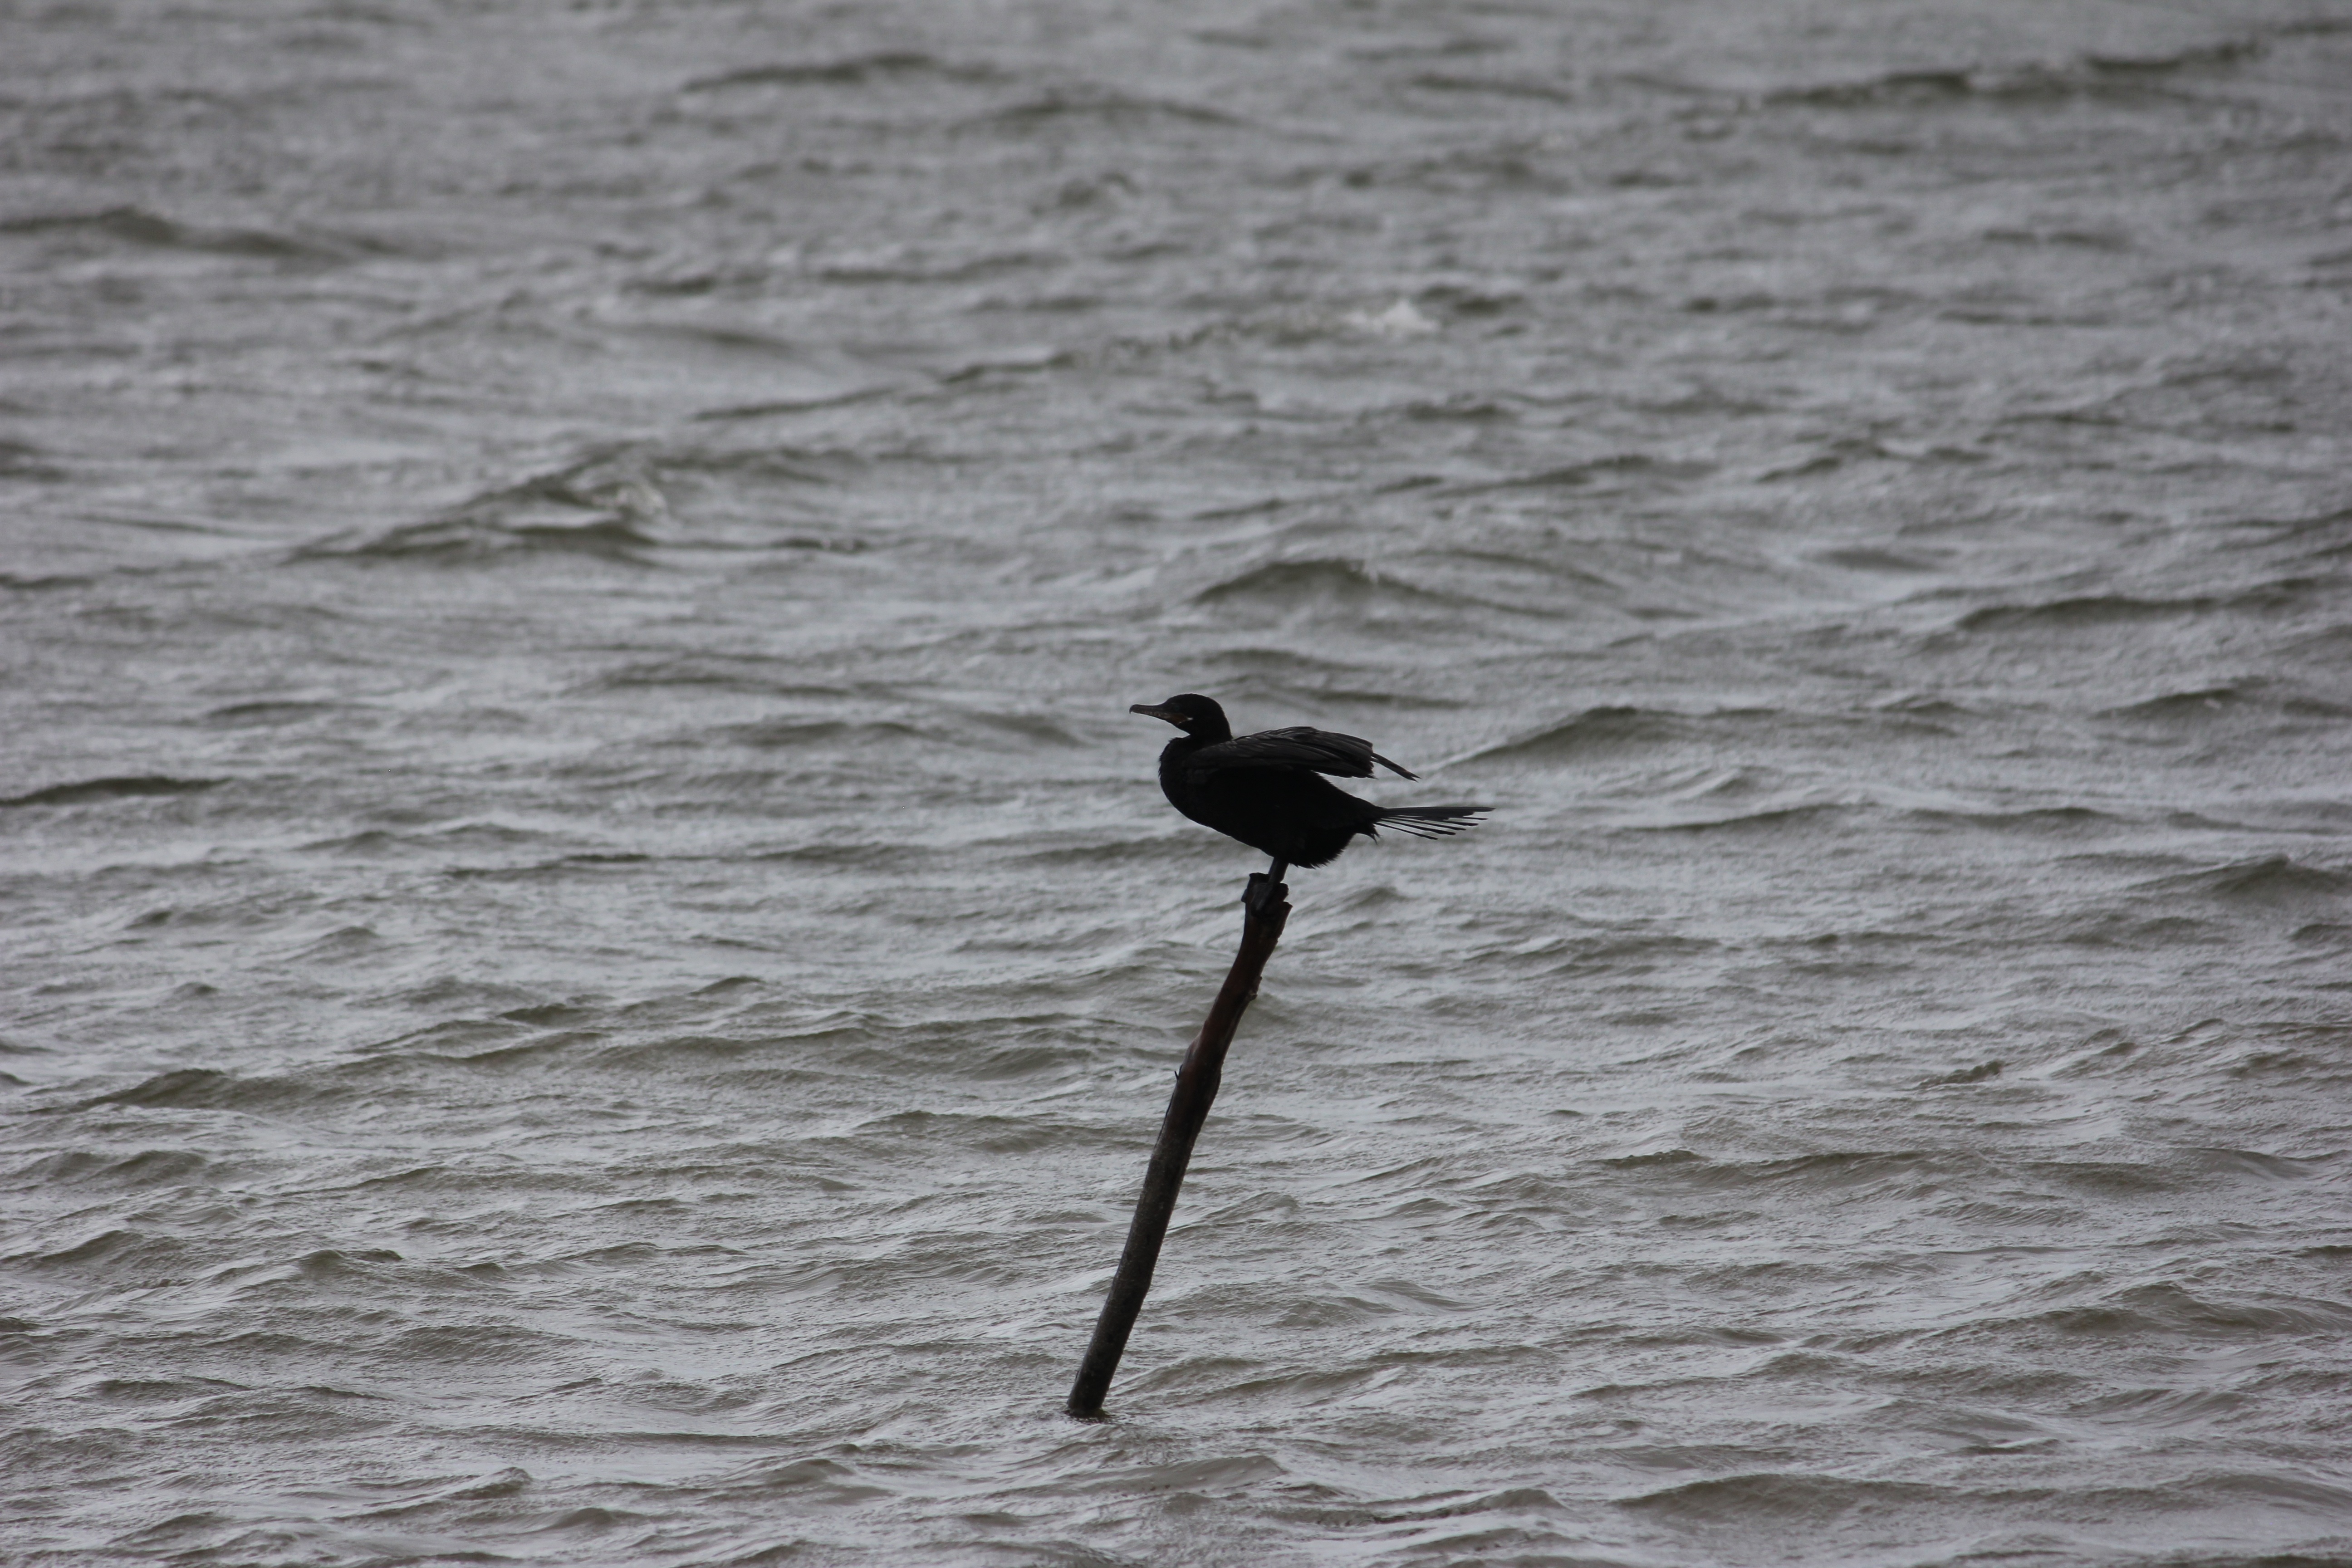
sea, water, bird, wing, seabird, tide, vertebrate, ave, shorebird